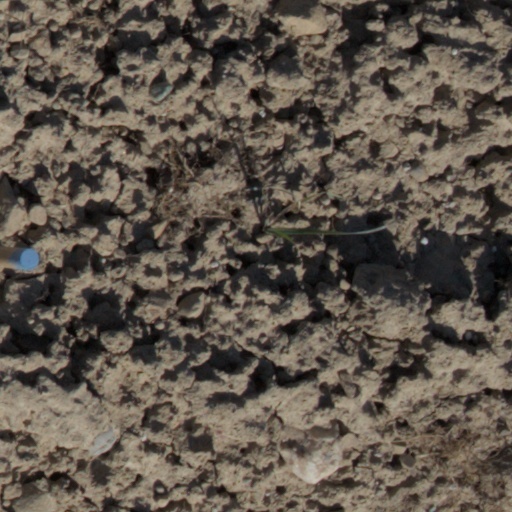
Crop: wheat